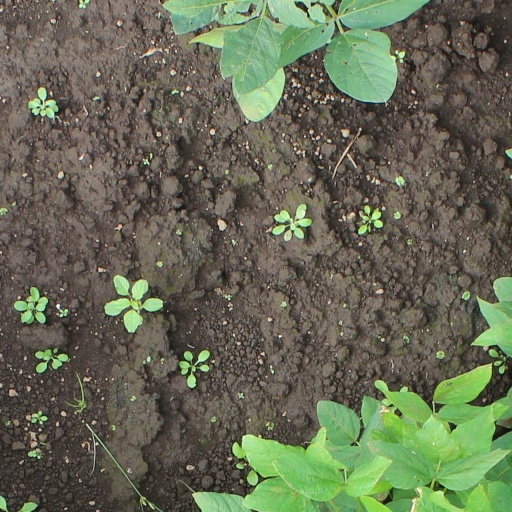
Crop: soybean